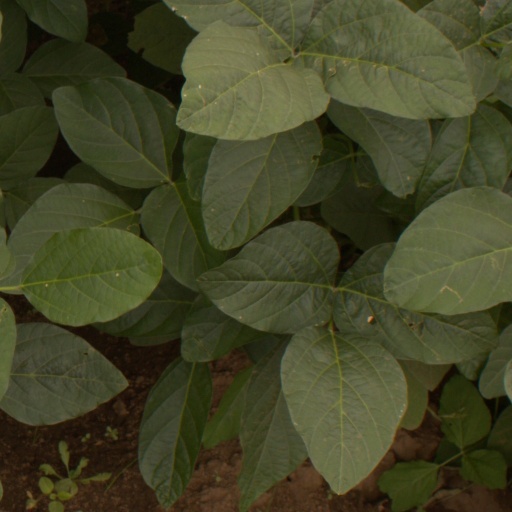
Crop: soybean